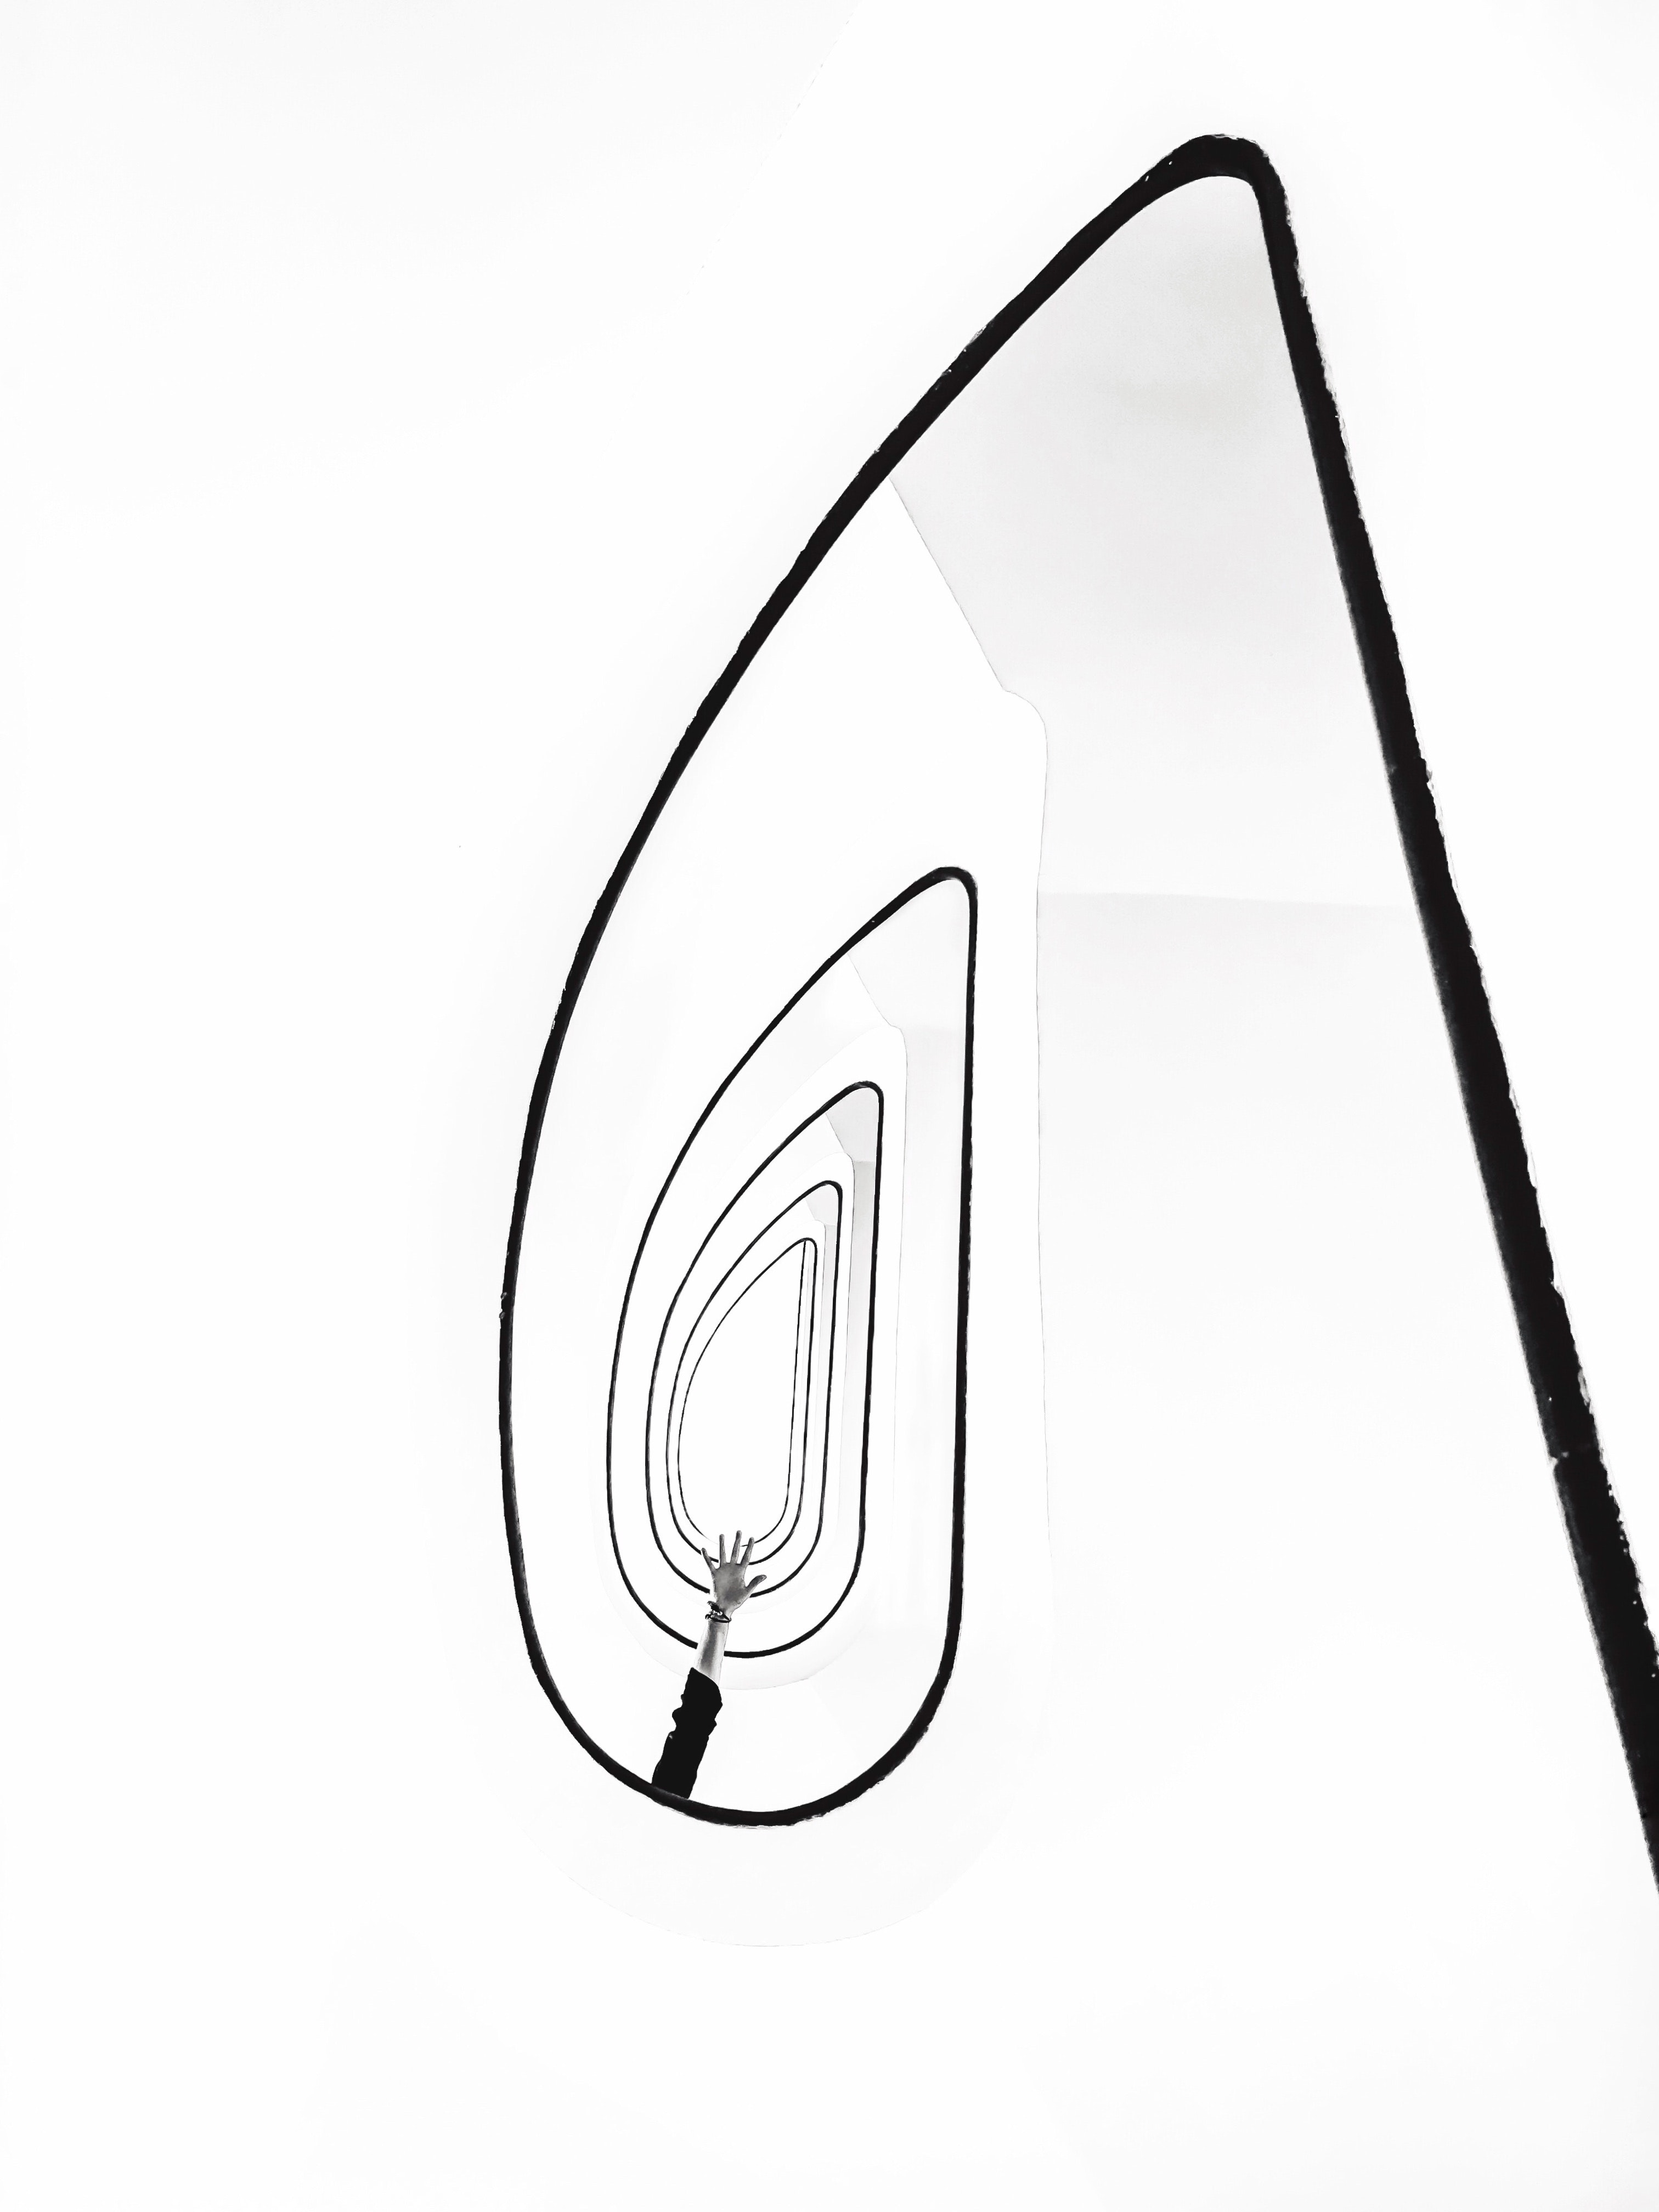
black and white, font, automotive design, line, monochrome, triangle, angle, drawing, symbol, monochrome photography